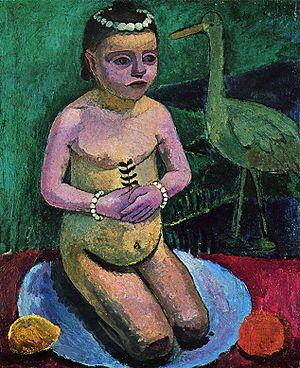
Paula Modersohn-Becker, née le 8 février 1876 à Dresde et morte le 21 novembre 1907 à Worpswede, est une artiste peintre allemande et l’une des représentantes les plus précoces du mouvement expressionniste dans son pays.